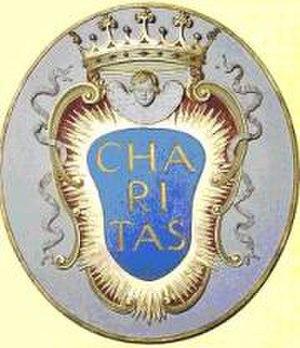
L'ordre des Minimes, en latin Ordo Minimorum, c’est-à-dire « les tout petits », est un institut religieux de pénitents de spiritualité pénitentielle, fondé en 1436 par saint François de Paule, et approuvé en 1474 par les autorités ecclésiastiques.